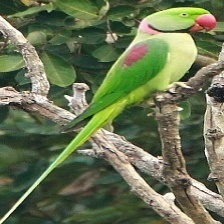
Species: ALEXANDRINE PARAKEET
Scientific name: PSITTACULA EUPATRIA